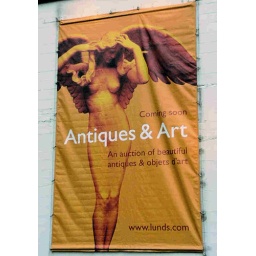
This poster was on the wall of a building along Antique Row in Victoria, BC.